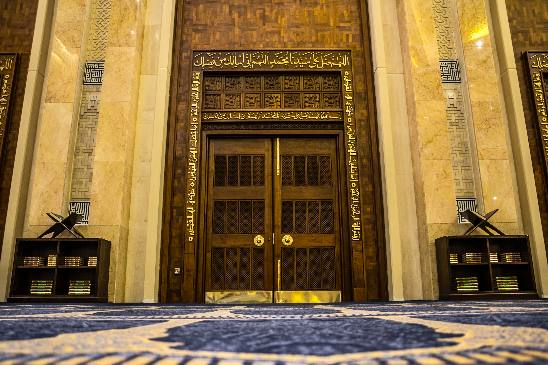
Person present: No